Magny-Montarlot

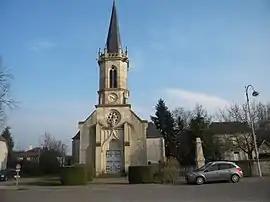
The church in Magny-Montarlot

Magny-Montarlot is a commune in the Côte-d'Or department in eastern France.